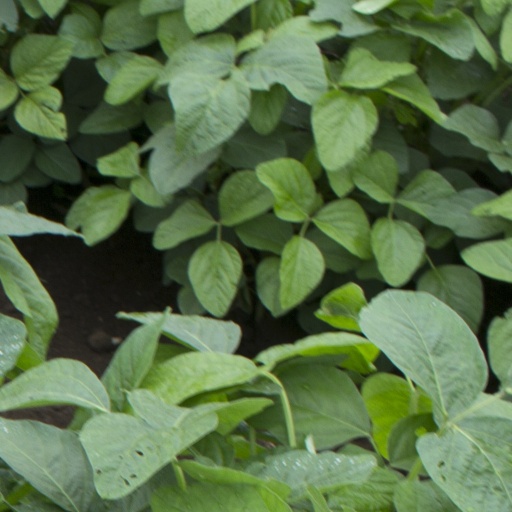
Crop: soybean